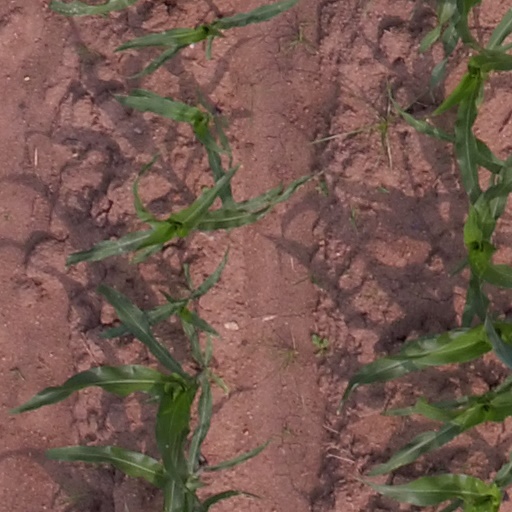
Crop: maize; corn